Chappe et Gessalin

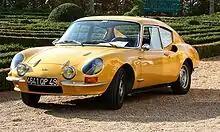
CG 1300

In 1972, the last regular GC road car, the CG 1300, was released. Once again, displacement had grown and the car now had the engine from the Simca Rallye 2. Power was initially and torque was up to 80 ft-lbs. The car, only available as a coupé, had a new lower front valance with a spoiler and an even larger air intake for the radiator. Front indicator lamps were from a later model Simca 1000 and were mounted under the headlamps. From the doors back the rear quarter-panels had been reshaped and the rear quarter windows had also been changed. The tail of the car had been shortened by . Taillights were rectangular units from the Simca 1100 and new cast bumperettes were used.